Georgi Georgiev (footballer, born 1963)

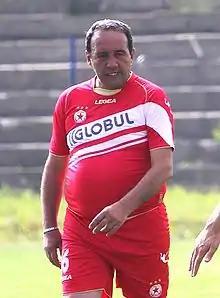
Georgiev in 2013

Georgi Kostadinov Georgiev (born 10 January 1963) is a Bulgarian retired footballer who played as an attacking midfielder. He was part of the Bulgaria national team that reached the semi-finals of the 1994 World Cup.